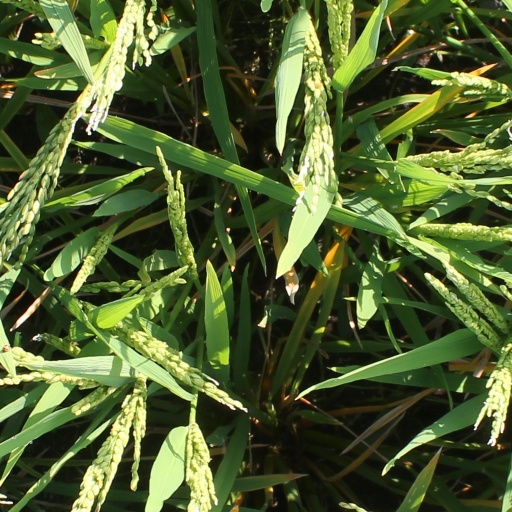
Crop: rice